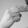
ASL letter: H